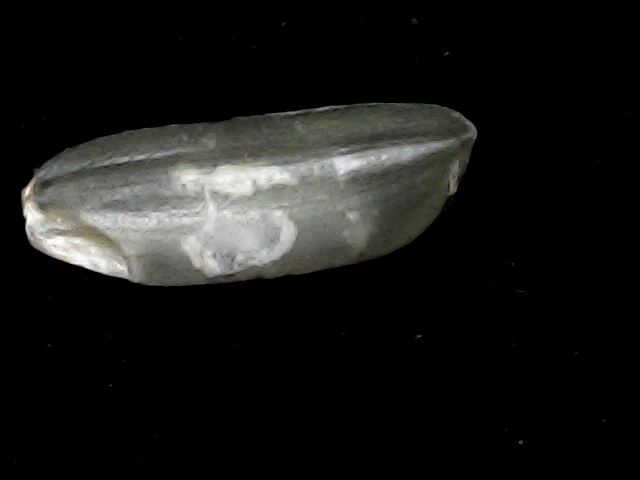
Rice variety: BD51